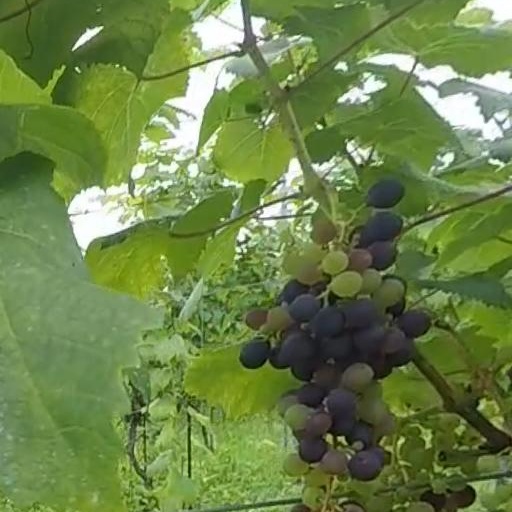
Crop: grape